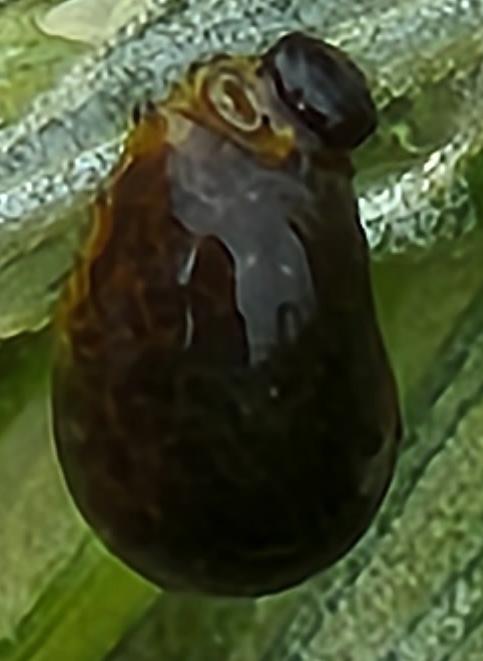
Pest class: cereal_leaf_beetle